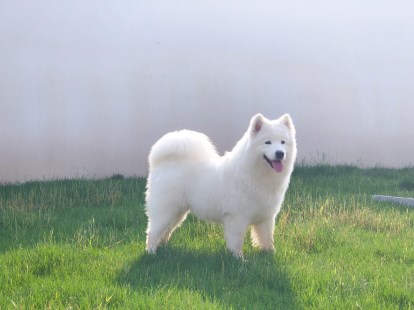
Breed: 2192-n000088-Samoyed